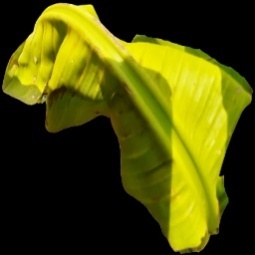
Label: Iron